Spanish protectorate in Morocco

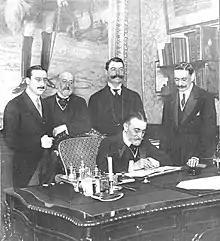
Moment of the signing of the Treaty by which the Spanish Protectorate was created, November 27, 1912

At a time when other European nations were acquiring or expanding their colonial empires, Spain was losing the last remnants of hers following the disastrous war of 1898, which had forced Spaniards to acknowledge the second-rate status of their army. However, their government found it necessary to show an active interest in expansion in northern Morocco. That country, if only because of its geographical position and the presence of the presidios of Ceuta, and Melilla, could not be ignored by the Spaniards despite their lack of enthusiasm for new colonial enterprises.